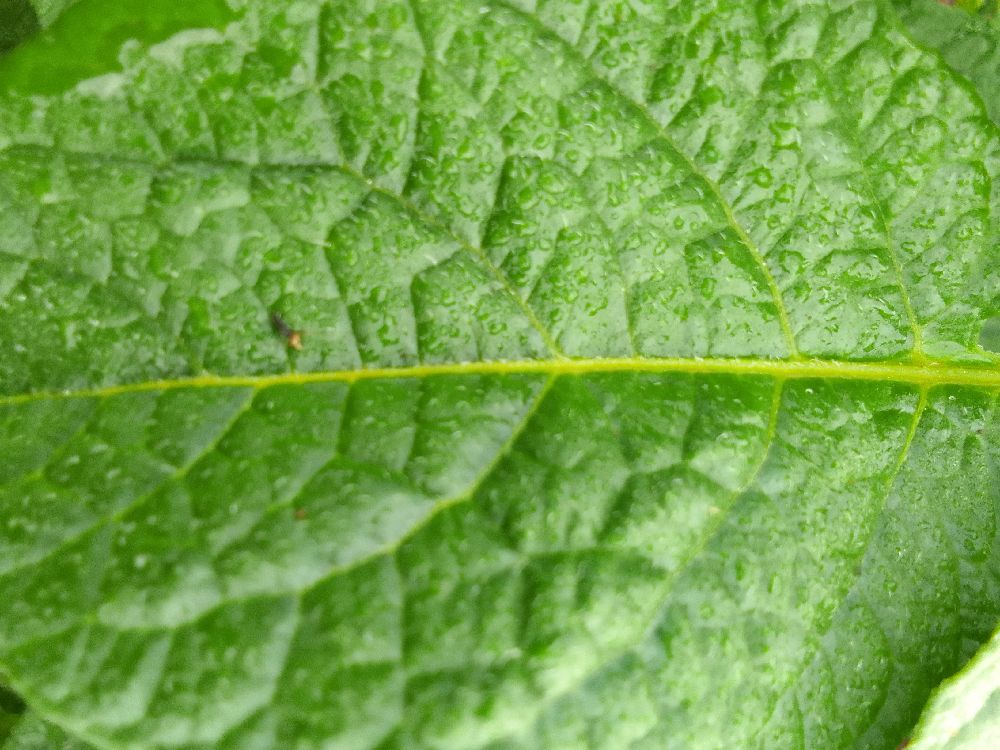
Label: Healthy